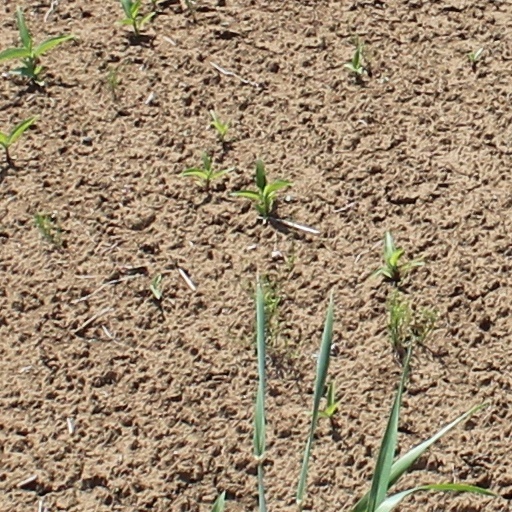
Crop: wheat